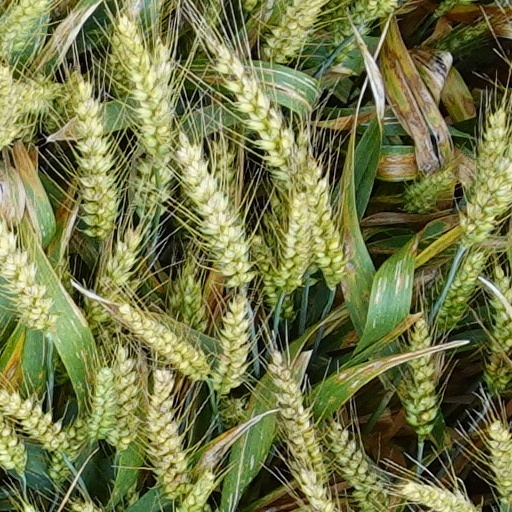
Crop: wheat